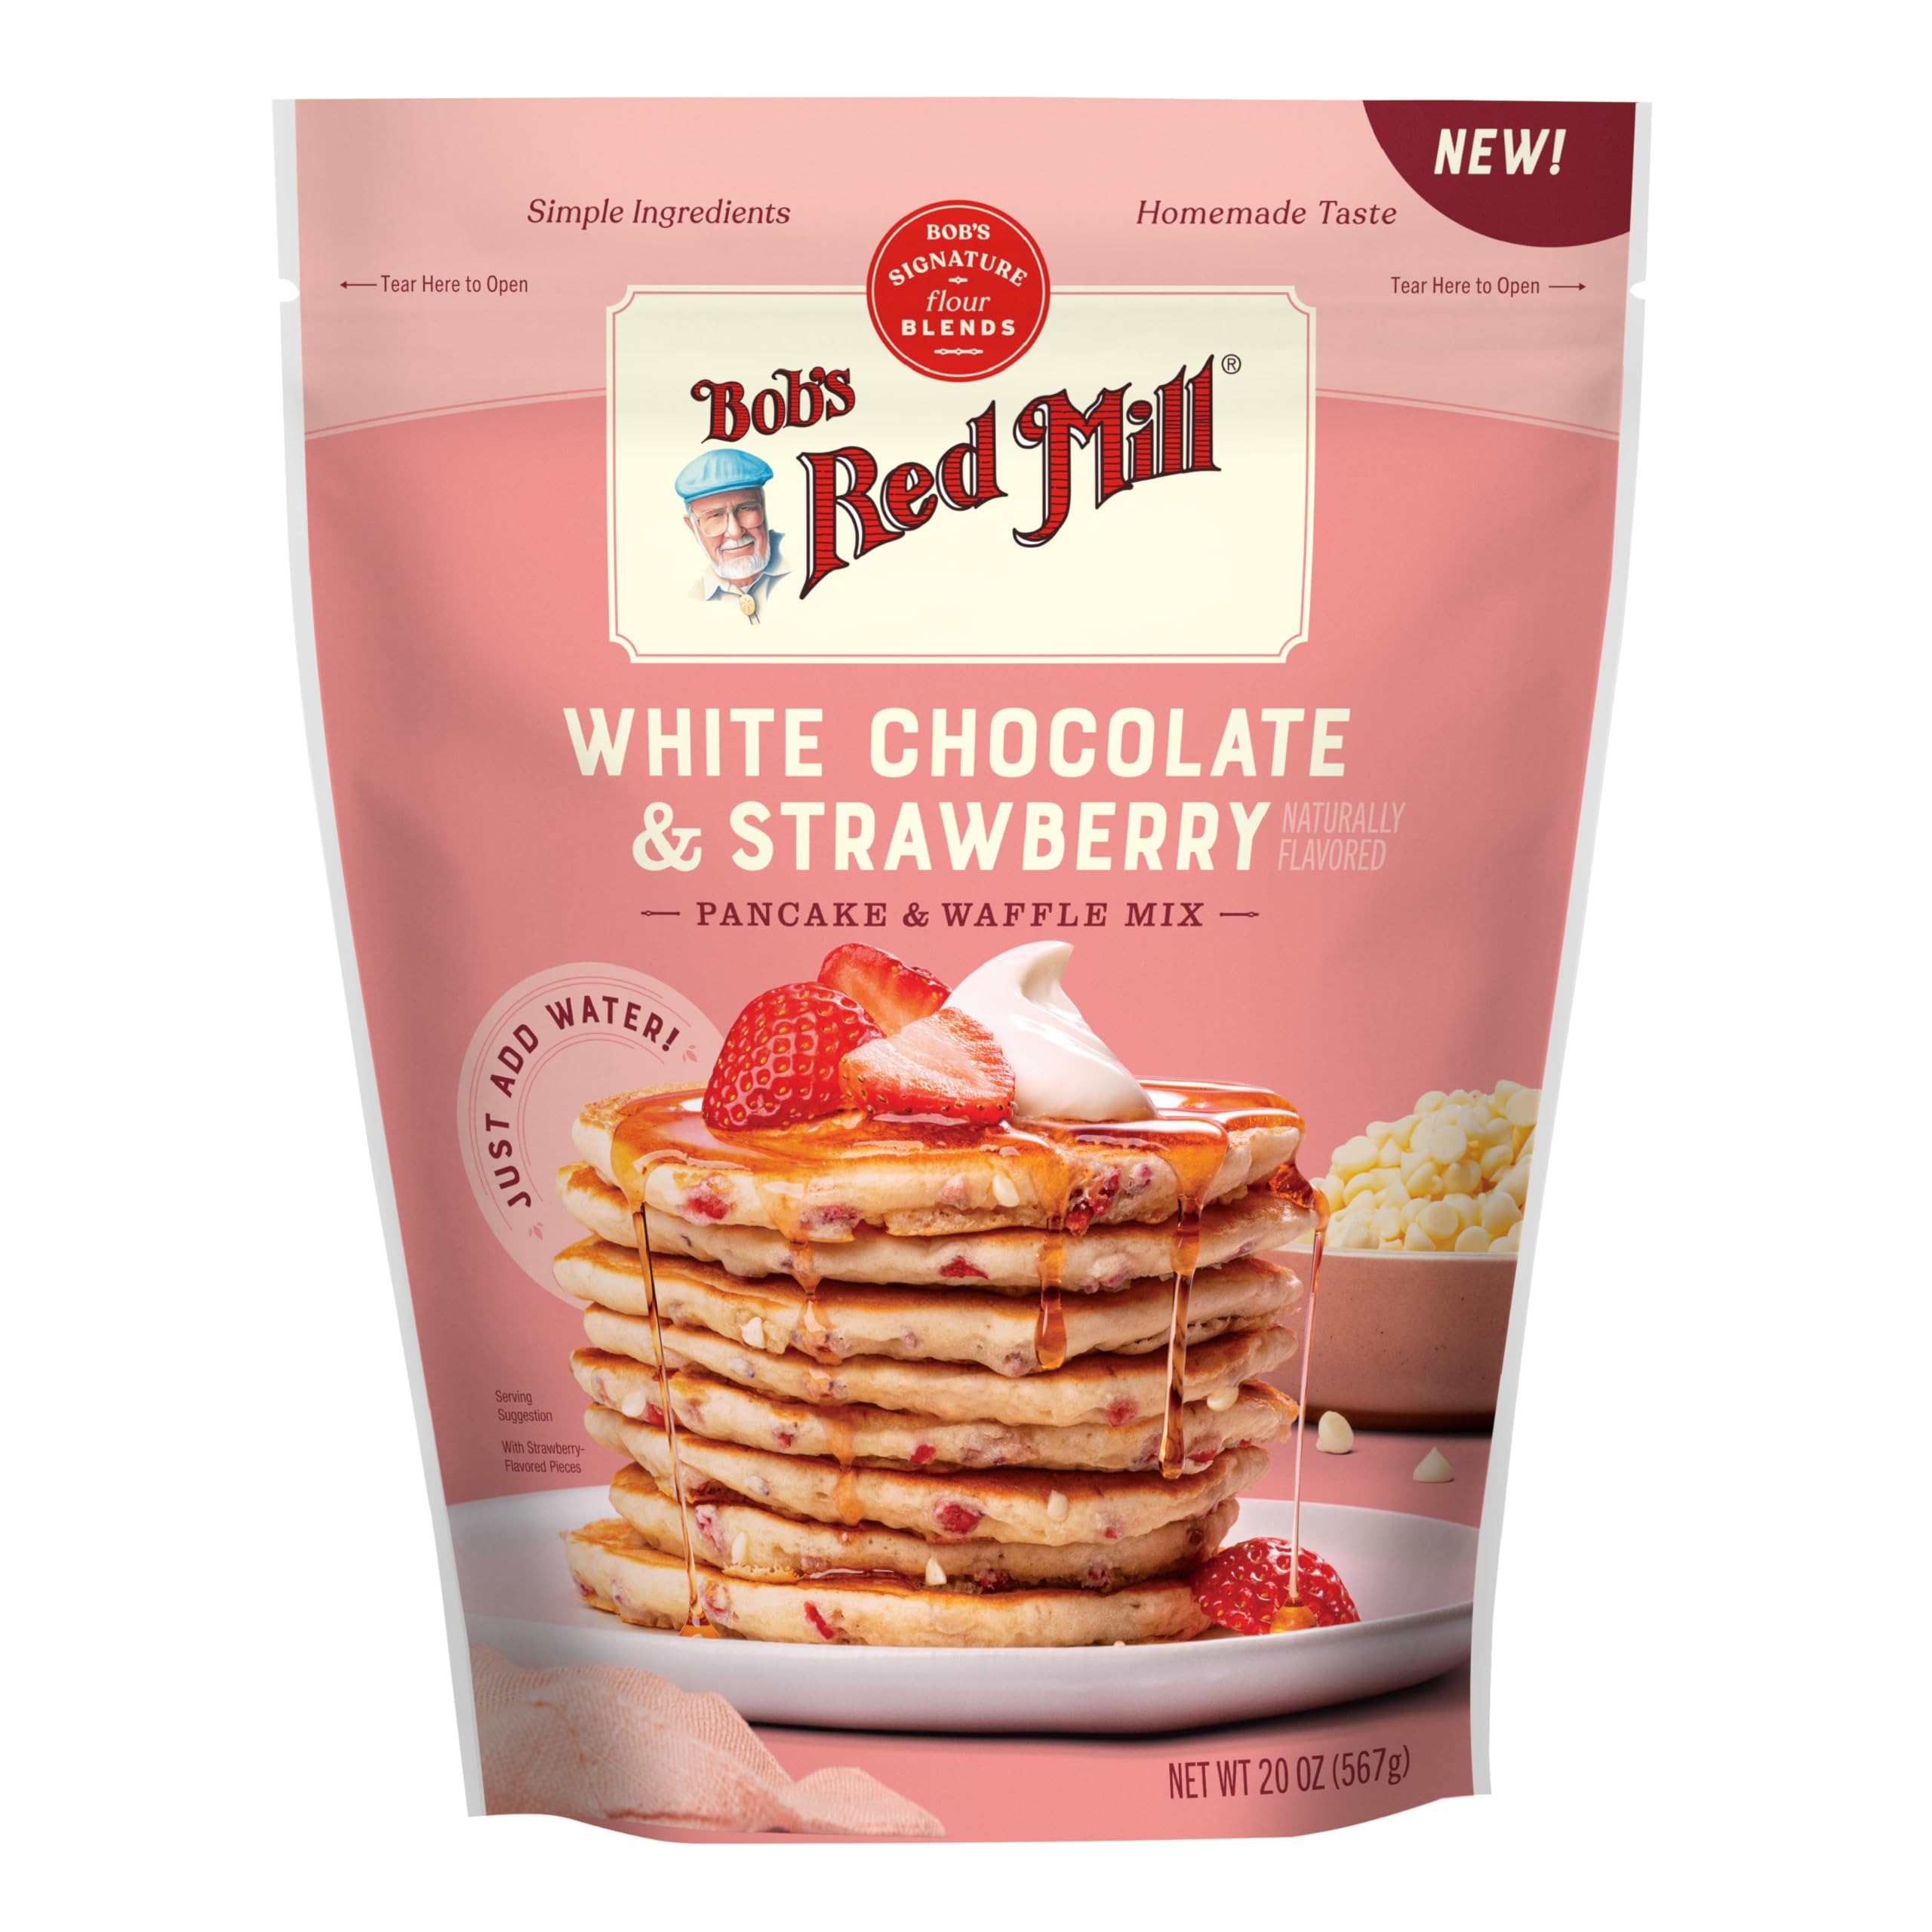
Item Name: Bob’s Red Mill White Chocolate & Strawberry Pancake/Waffle Mix, 20 Ounce (Pack of 1) – Just Add Water, Makes 32-40 Pancakes per Bag
Bullet Point 1: HOMEMADE TASTE IS IN THE MIX: Bob’s White Chocolate & Strawberry Pancake & Waffle Mix is your shortcut to a delicious homemade breakfast; the secret is a custom blend of Bob’s Red Mill premium flours expertly blended to create golden, fluffy pancakes studded with white chocolate chips and fruit
Bullet Point 2: JUST ADD WATER: We've premeasured and mixed our high-quality ingredients, so you can create a stack of irresistible pancakes in minutes, without sacrificing quality or flavor; just add water for light, fluffy pancakes in minutes, or water + oil for crisp, golden waffles
Bullet Point 3: SIMPLE, GOOD INGREDIENTS: Bob’s Signature Blends White Chocolate & Strawberry Pancake & Waffle Mix is crafted with our trusted, high-quality ingredients, without fillers or preservatives; an easy way to share goodness in every bite with the people you love
Bullet Point 4: MAKE IT YOUR OWN: Our premium ingredients plus your imagination equals endless possibilities; unleash your creativity and create your own signature masterpiece with extras like whipped cream and nuts
Bullet Point 5: IT STARTS WITH GOOD INGREDIENTS: A leader in natural foods since 1978, Bob’s Red Mill is committed to good ingredients made with the passion and expertise of our founder, Bob Moore; proudly 100% employee owned
Value: 20.0
Unit: Ounce

Price: 6.59